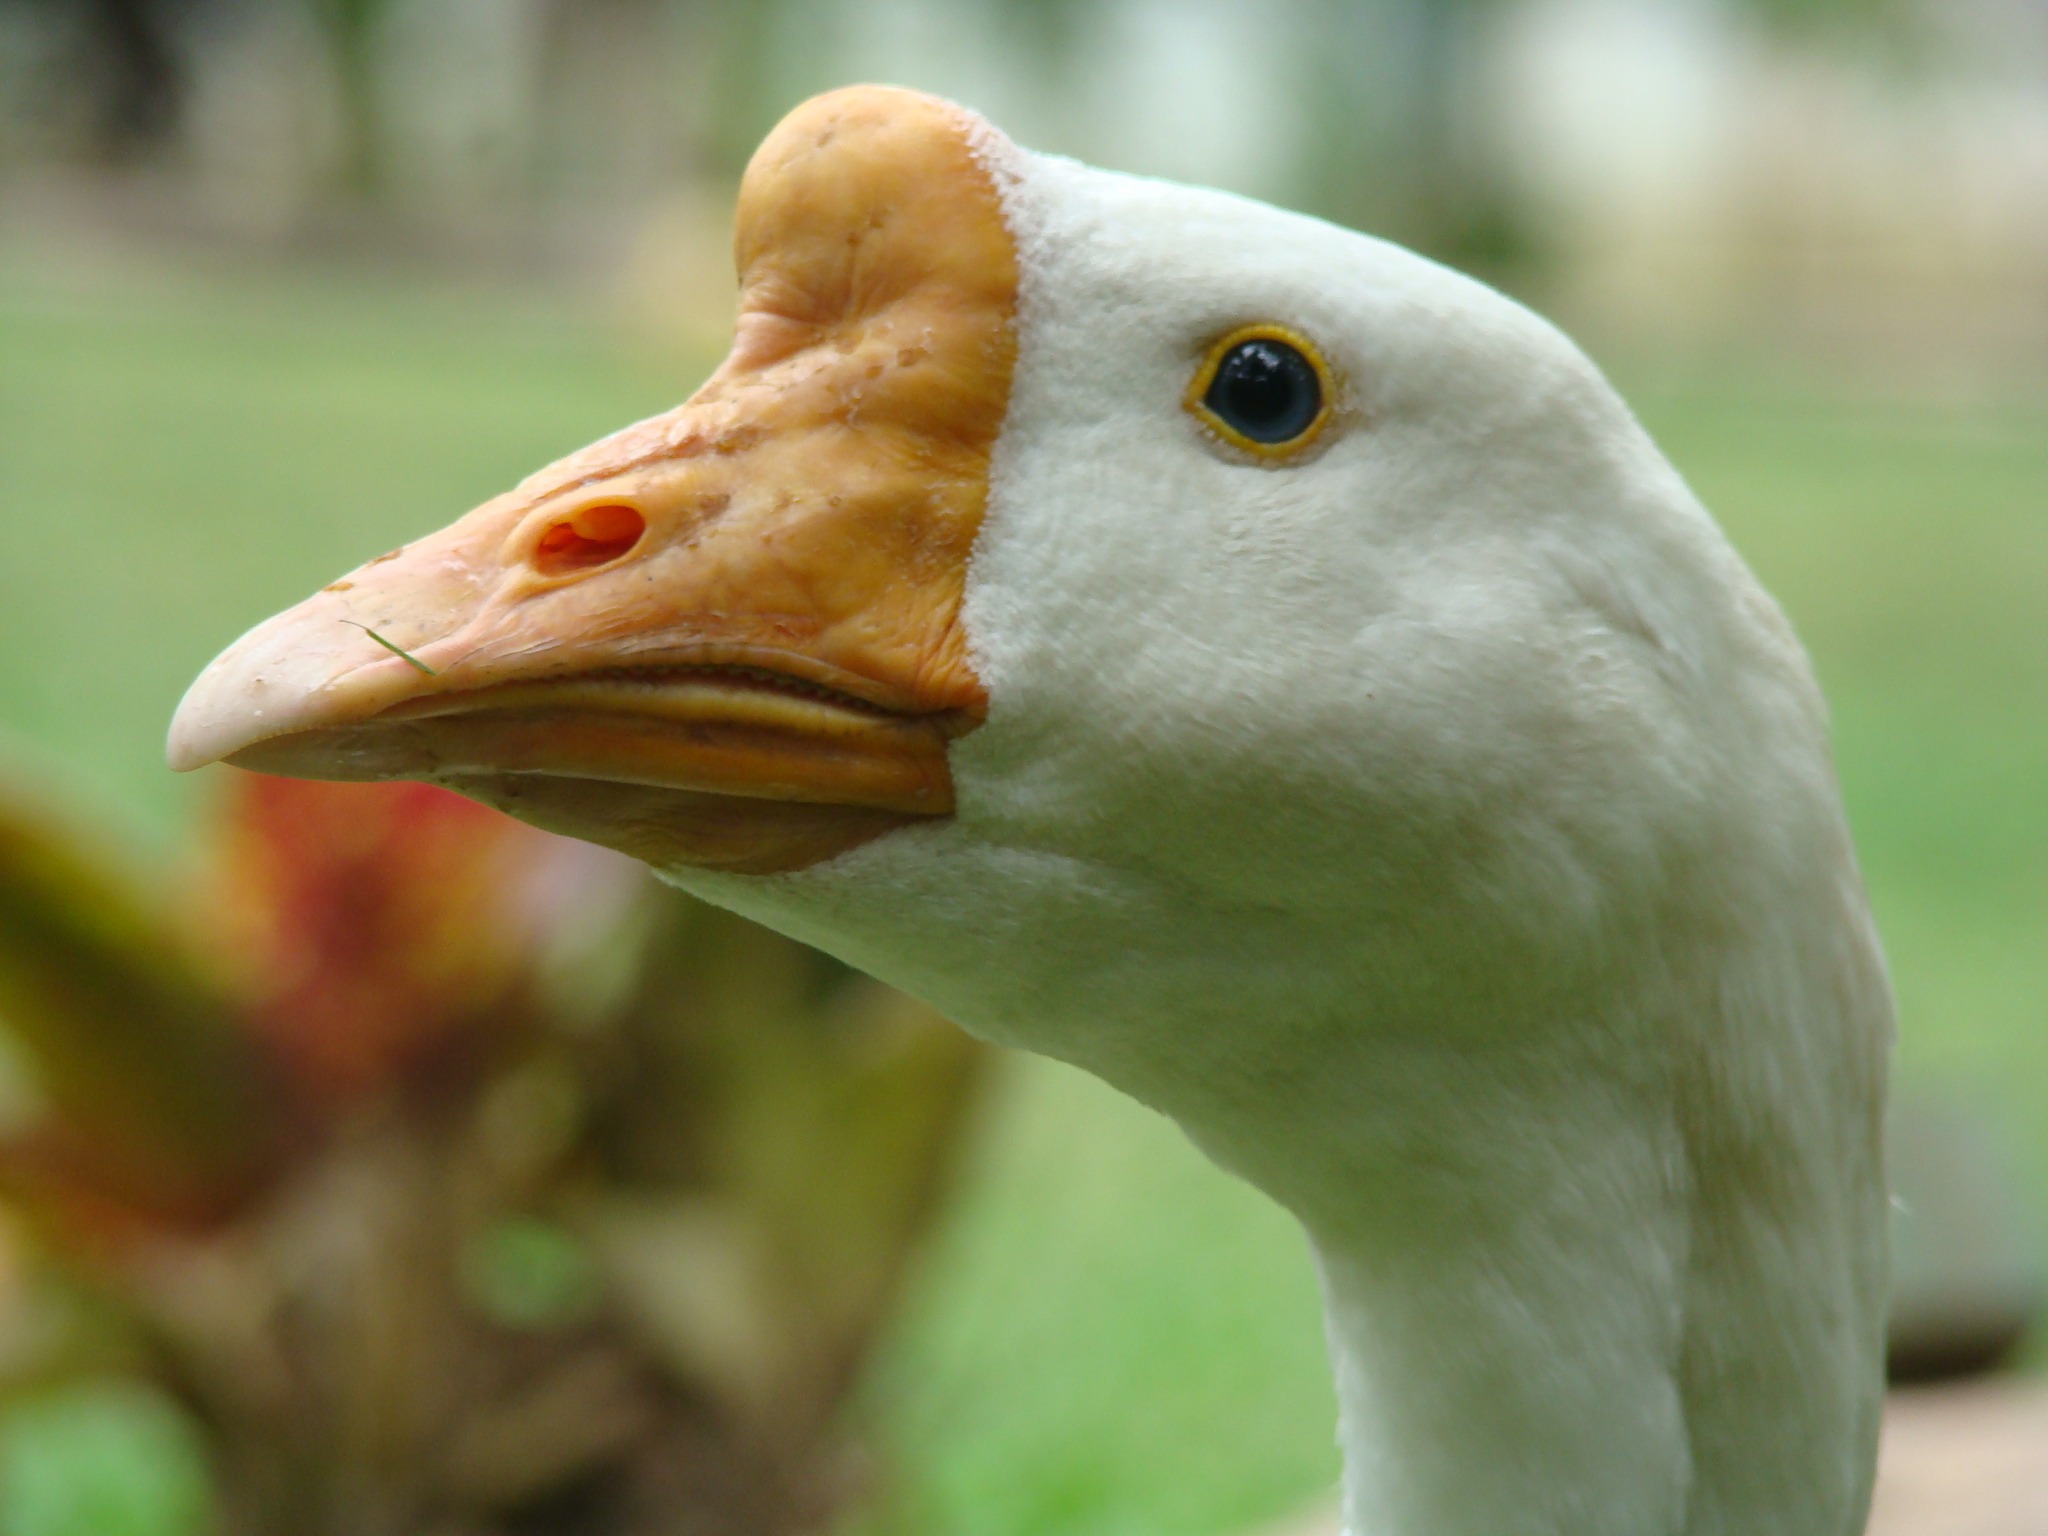
nature, bird, wing, wildlife, green, beak, fauna, close up, duck, goose, vertebrate, waterfowl, water bird, ducks geese and swans